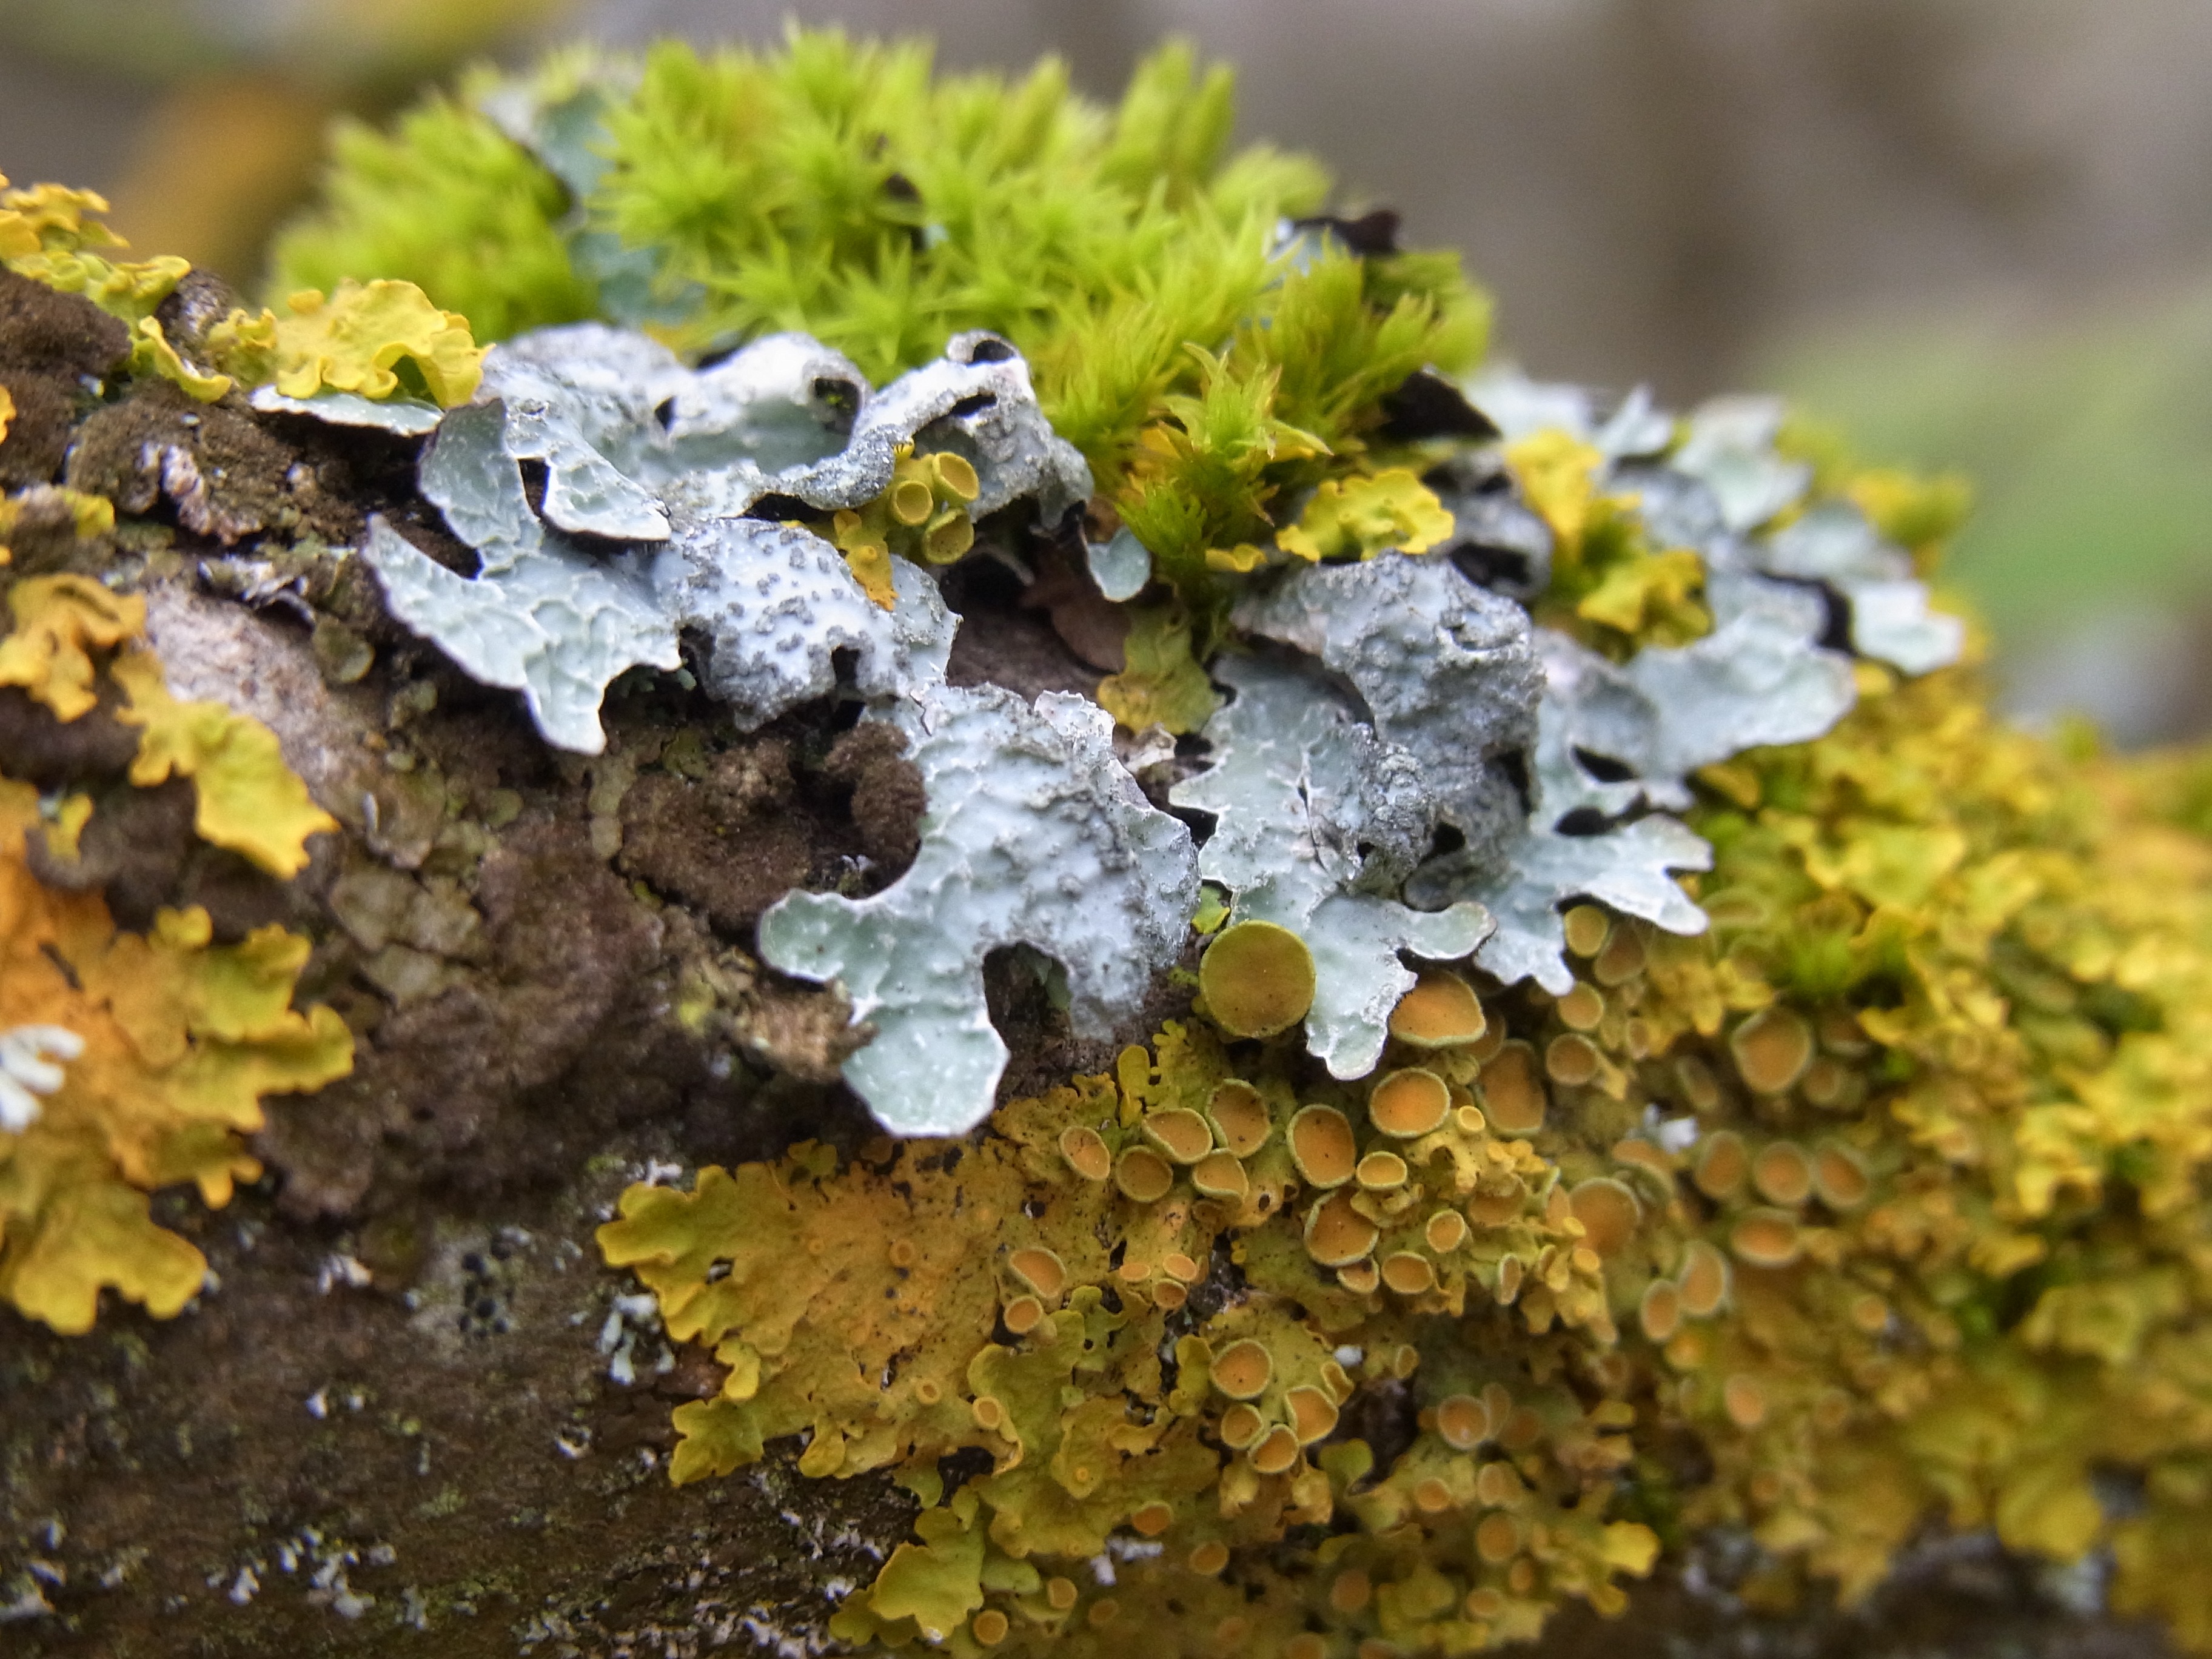
tree, nature, branch, plant, leaf, flower, moss, bark, green, autumn, soil, yellow, flora, season, macro photography, woody plant, land plant, non vascular land plant